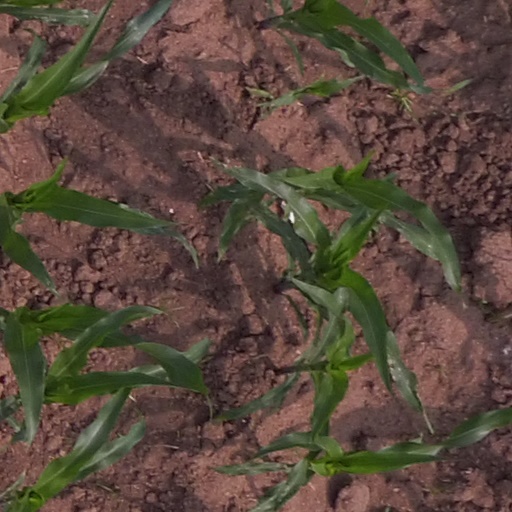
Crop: maize; corn